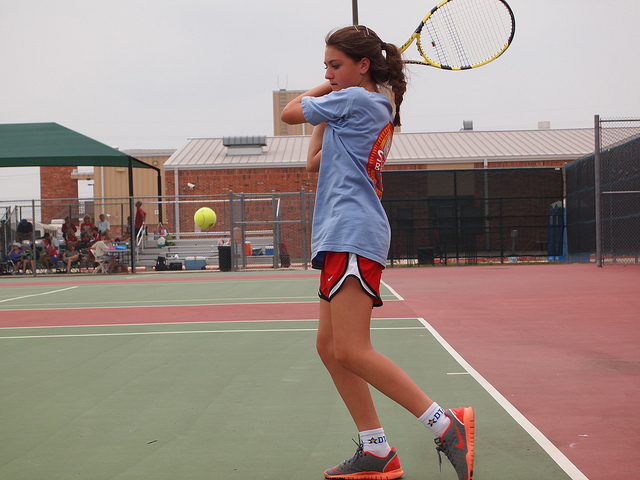
một nữ vận động viên tennis đang giơ vợt lên cao và quan sát quả bóng tennis